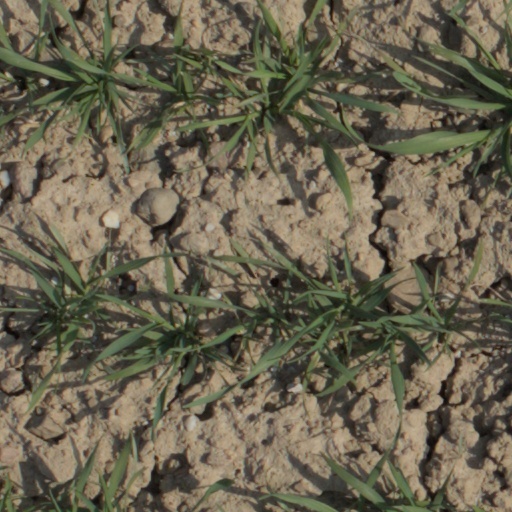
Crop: wheat